Which point is corresponding to the reference point?
Reference image:
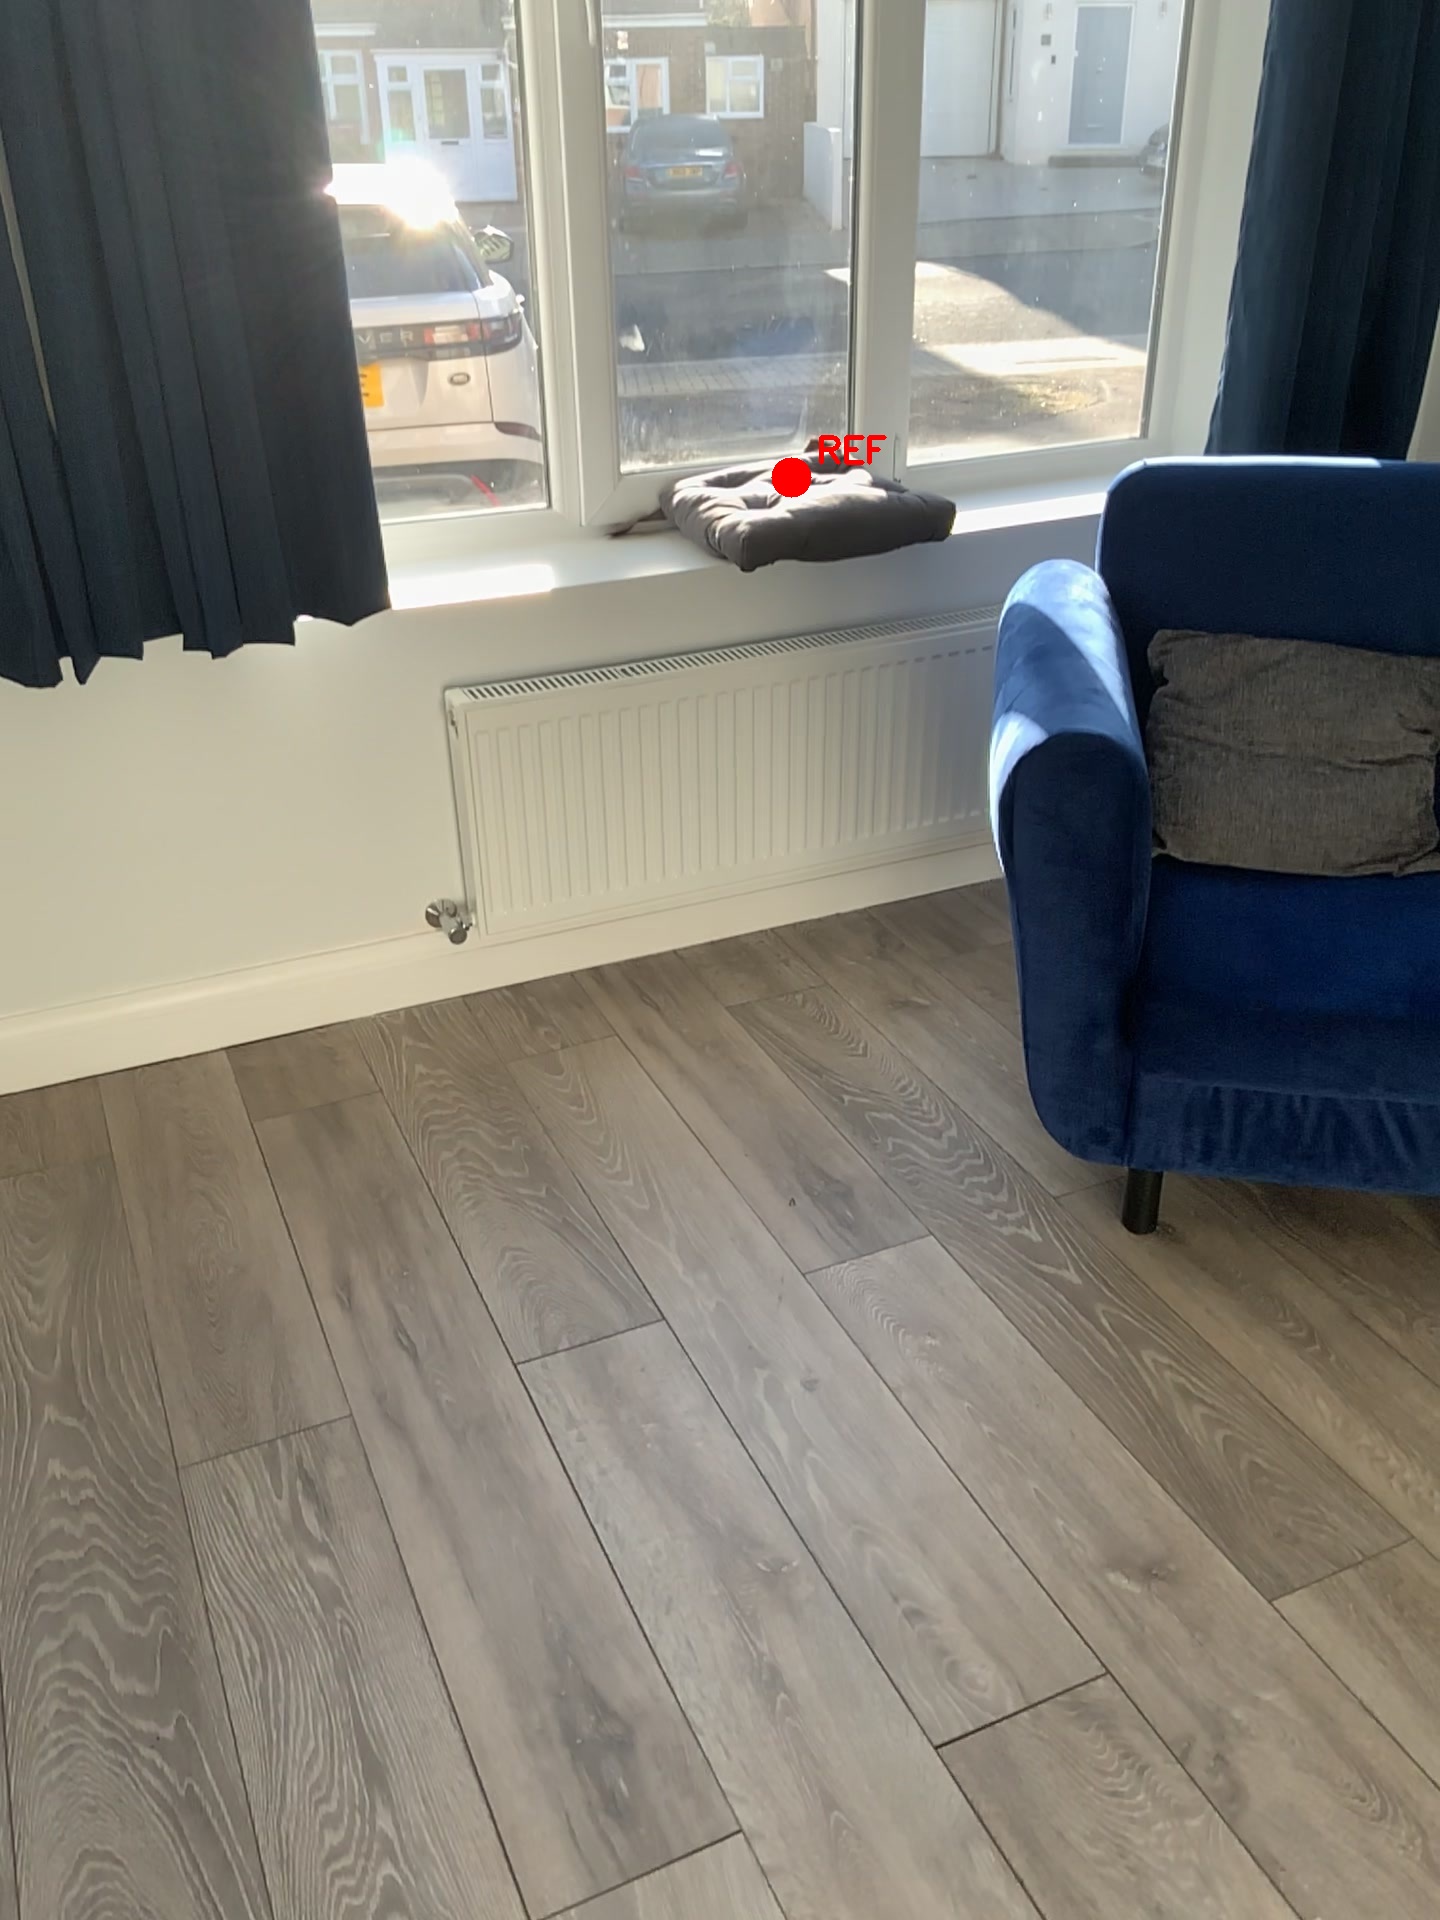
Option image:
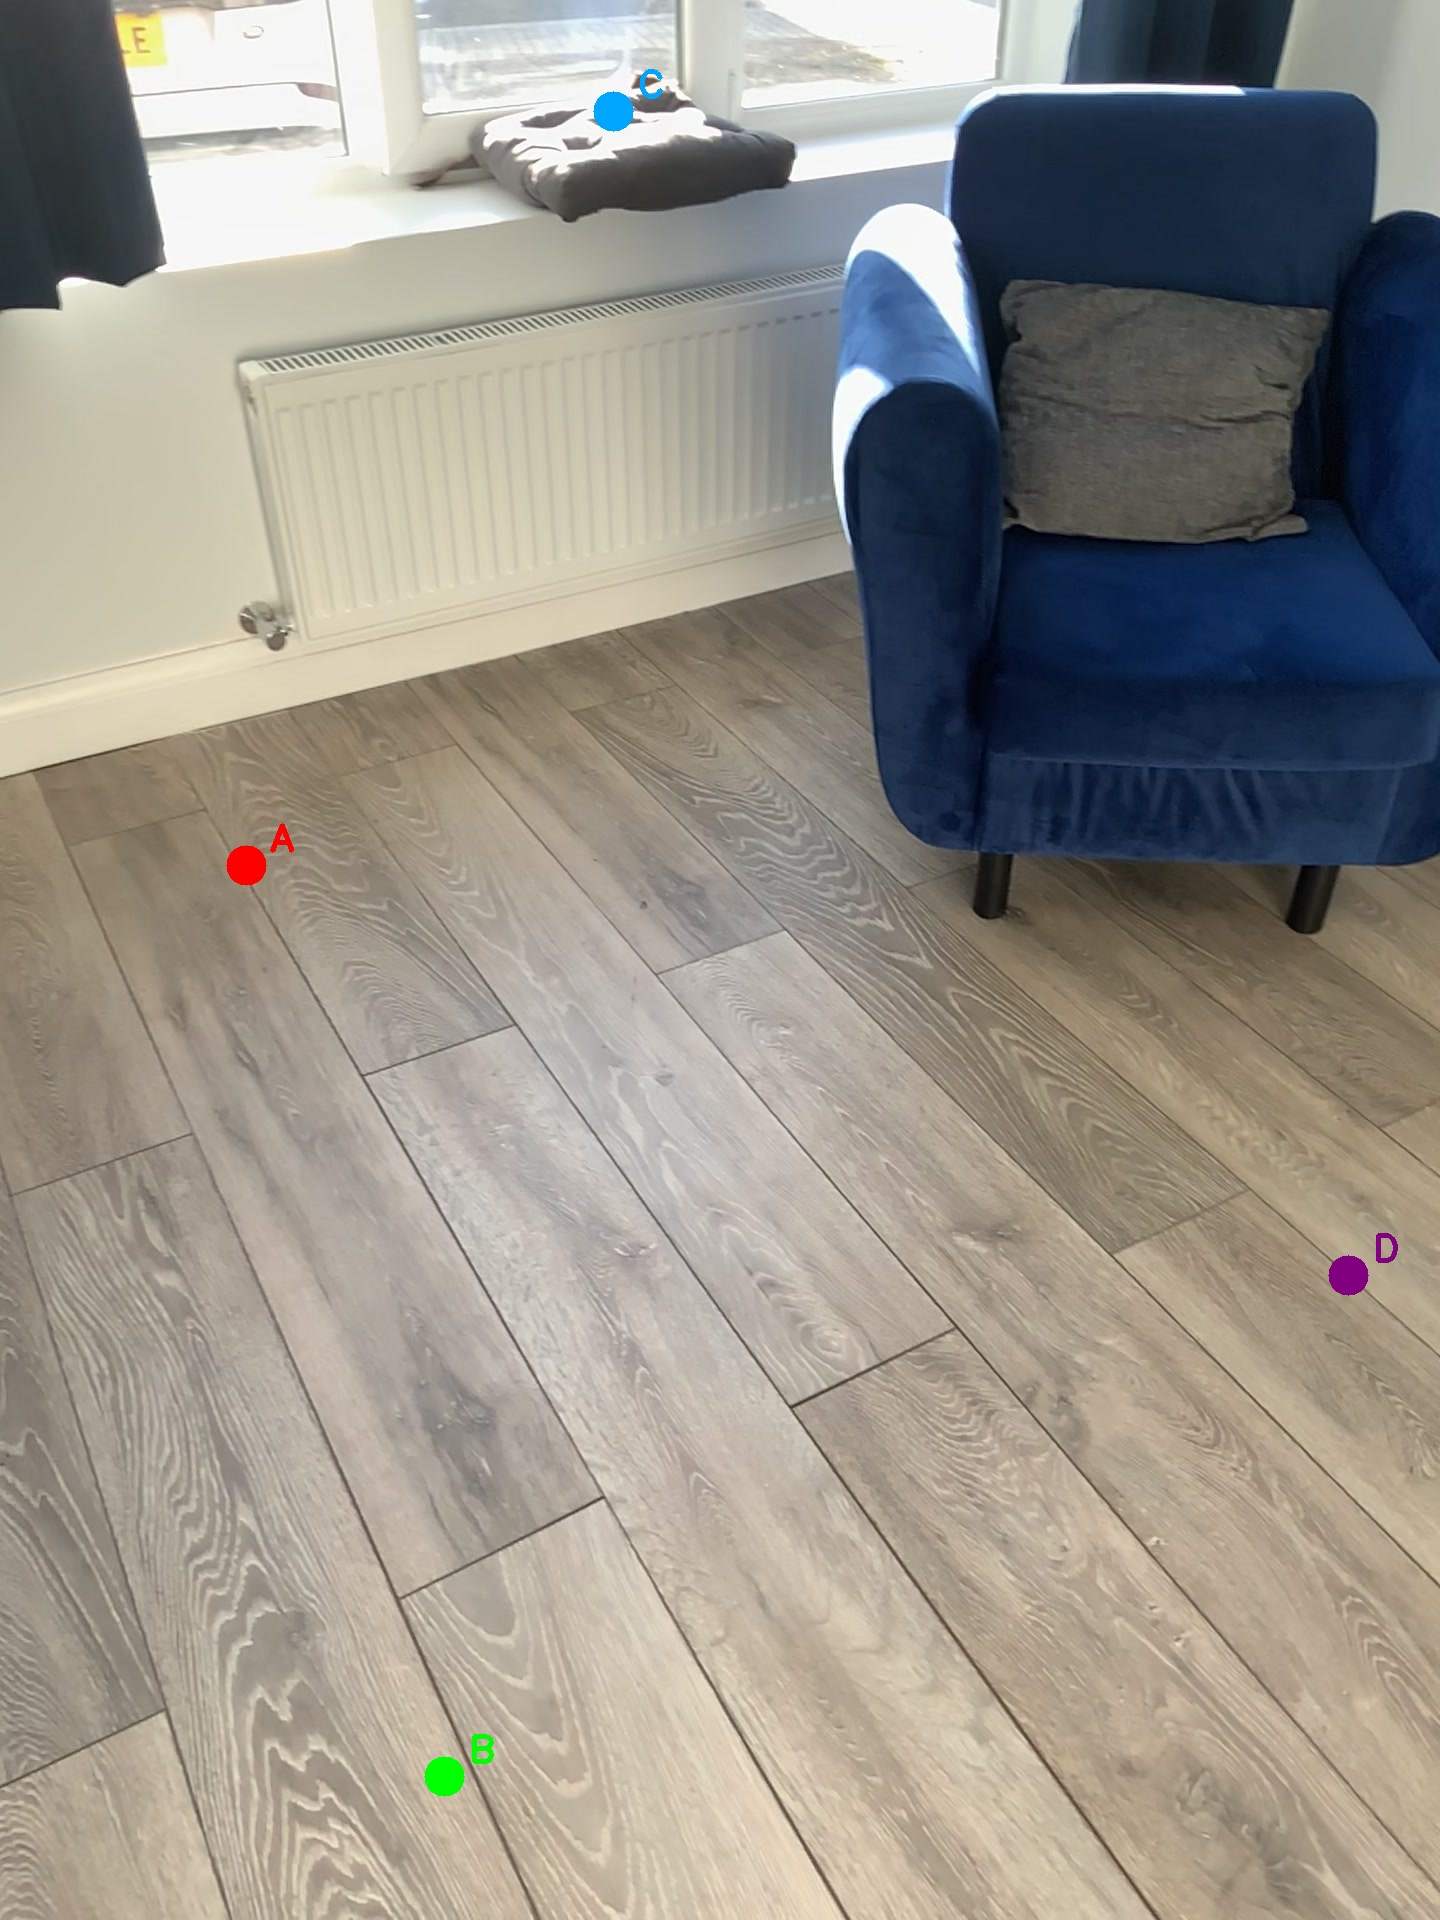
Choices:
Point A
Point B
Point C
Point D
Answer: (C)